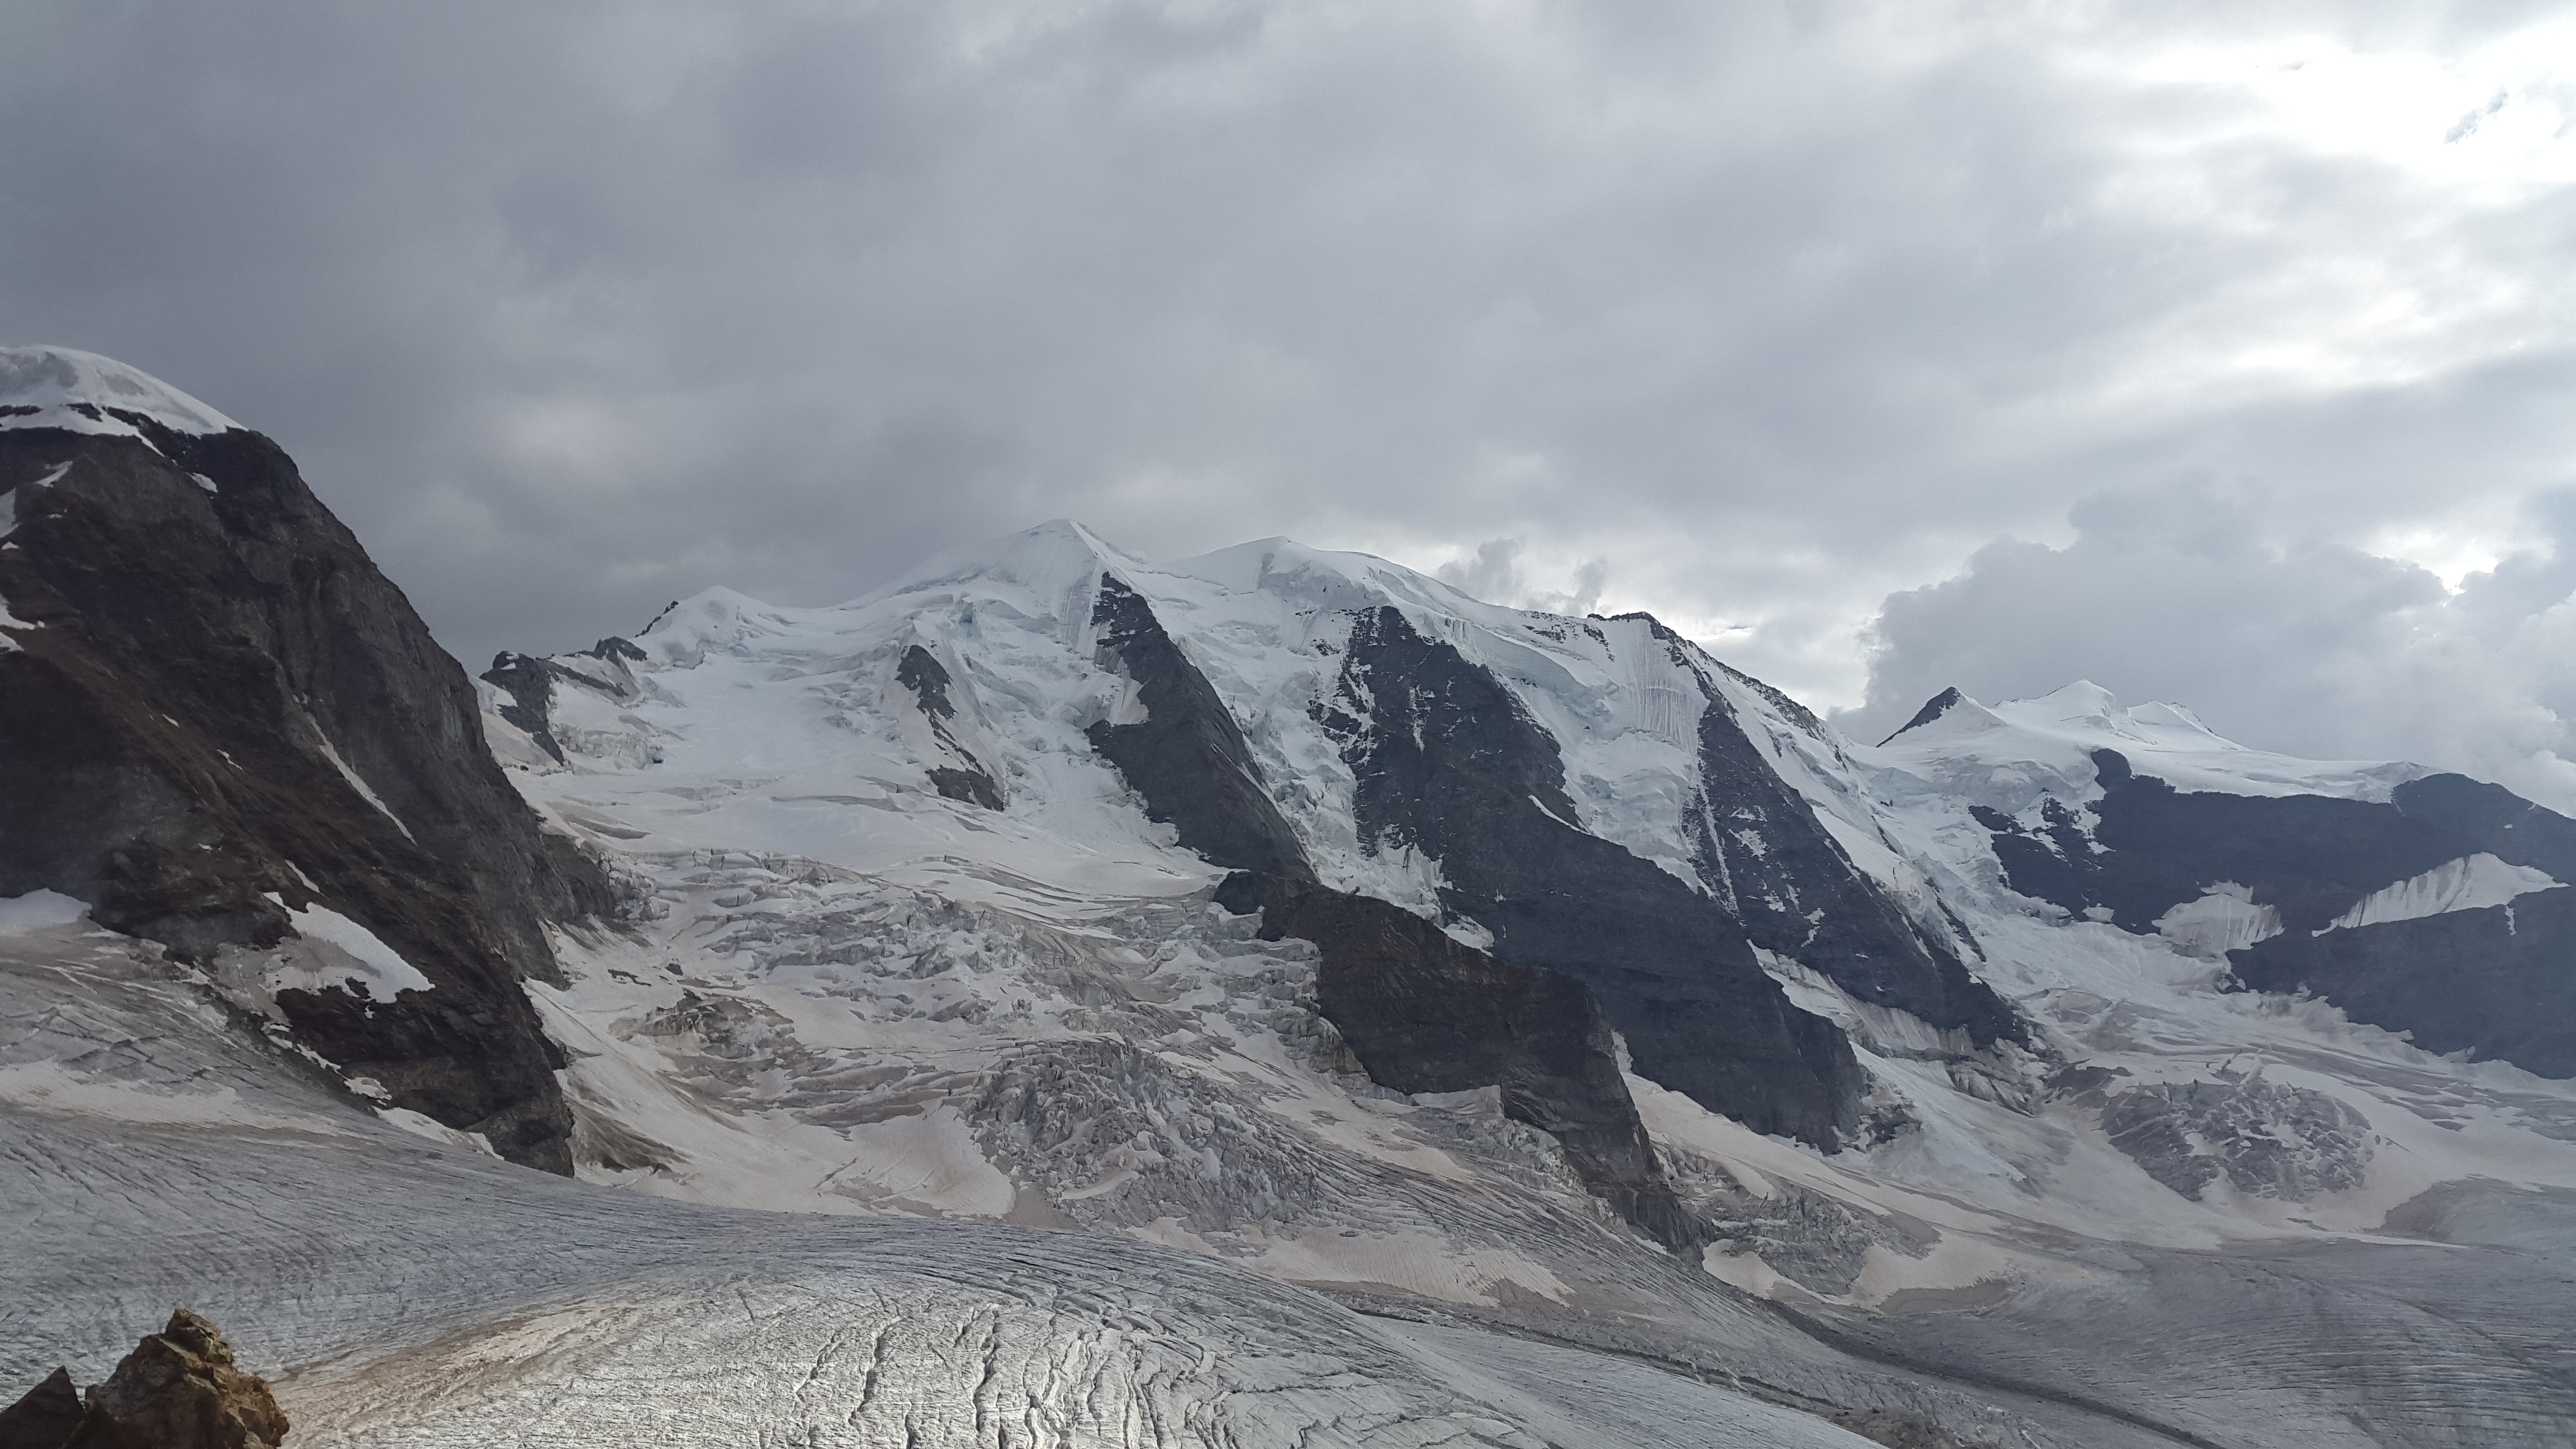
mountain, snow, winter, adventure, mountain range, glacier, weather, alpine, ridge, summit, mountaineering, mountains, alps, plateau, switzerland, fell, cirque, high mountains, landform, graub nden, mountain pass, alpinism, bernina group, piz palu, bernina, geographical feature, mountainous landforms, glacial landform, geological phenomenon